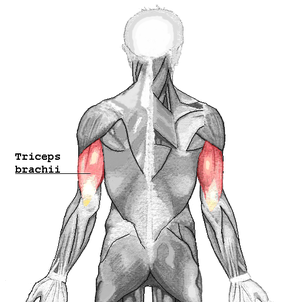
Articularis cubiti
Triceps brachii
Articularis cubiti er en muskel i albuen.